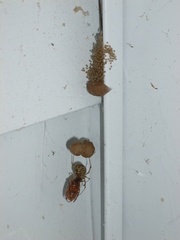
Species: Parasteatoda_tepidariorum